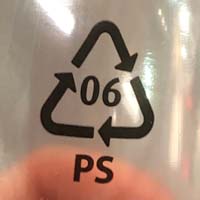
Plastic recycling code class: 6_polystyrene_PS